Vivir de amor

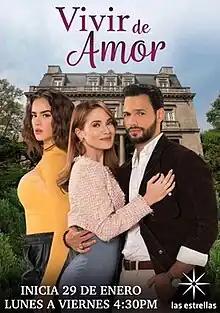

Vivir de amor (English title: "Living for Love") is a Mexican telenovela produced by Salvador Mejía for TelevisaUnivision. It is based on the 2010 Portuguese telenovela "Laços de Sangue", created by Pedro Lopes. The series stars Kimberly Dos Ramos and Emmanuel Palomares. It aired on Las Estrellas from 29 January 2024 to 26 July 2024.